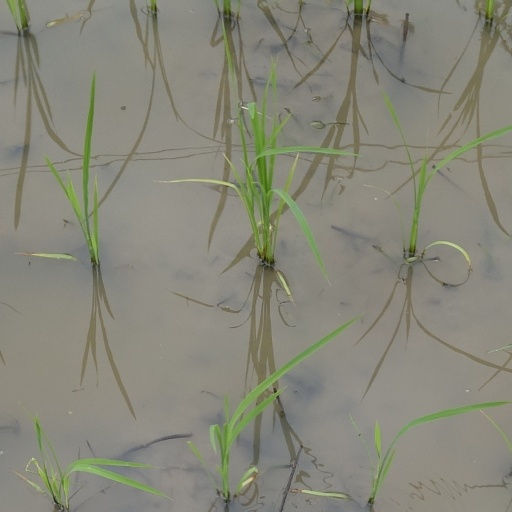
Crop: rice